Clock Cleaners

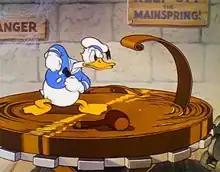
Donald confronts the talking mainspring.

In 1994, Donald Wildmon and the American Family Association successfully campaigned for Wal-Mart to stop selling the VHS tape "Cartoon Classics: Fun on the Job!," which included "Clock Cleaners", due to two instances of perceived foul language. The alleged vulgarities were Donald Duck saying "Says who?" and "snake in the grass," which some listeners misheard as "fuck you" and "son of a bitch", respectively.